The Great Adventure (1918 film)

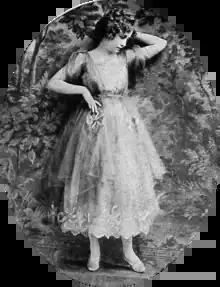
Bessie Love as Rags

Rags (Love), has found local success and acclaim in her small town as an actress, but dreams of stardom on Broadway. She and her aunt (Finch) go to New York, where she unsuccessfully looks for work in a Broadway chorus. On the advice of Billy Blake (Barnett), she holds up the producer of a Broadway show to get a job. The lead actor in the show, Sheen (Hall), likes Rags, but on a date together, he cannot ride a horse, paddle a canoe, or swim. Embarrassed, he leaves the Broadway show, allowing Billy to take over the male lead, and Rags to take over the female lead.